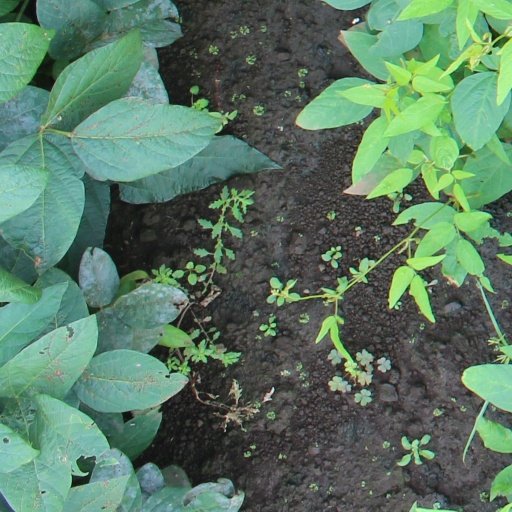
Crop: soybean